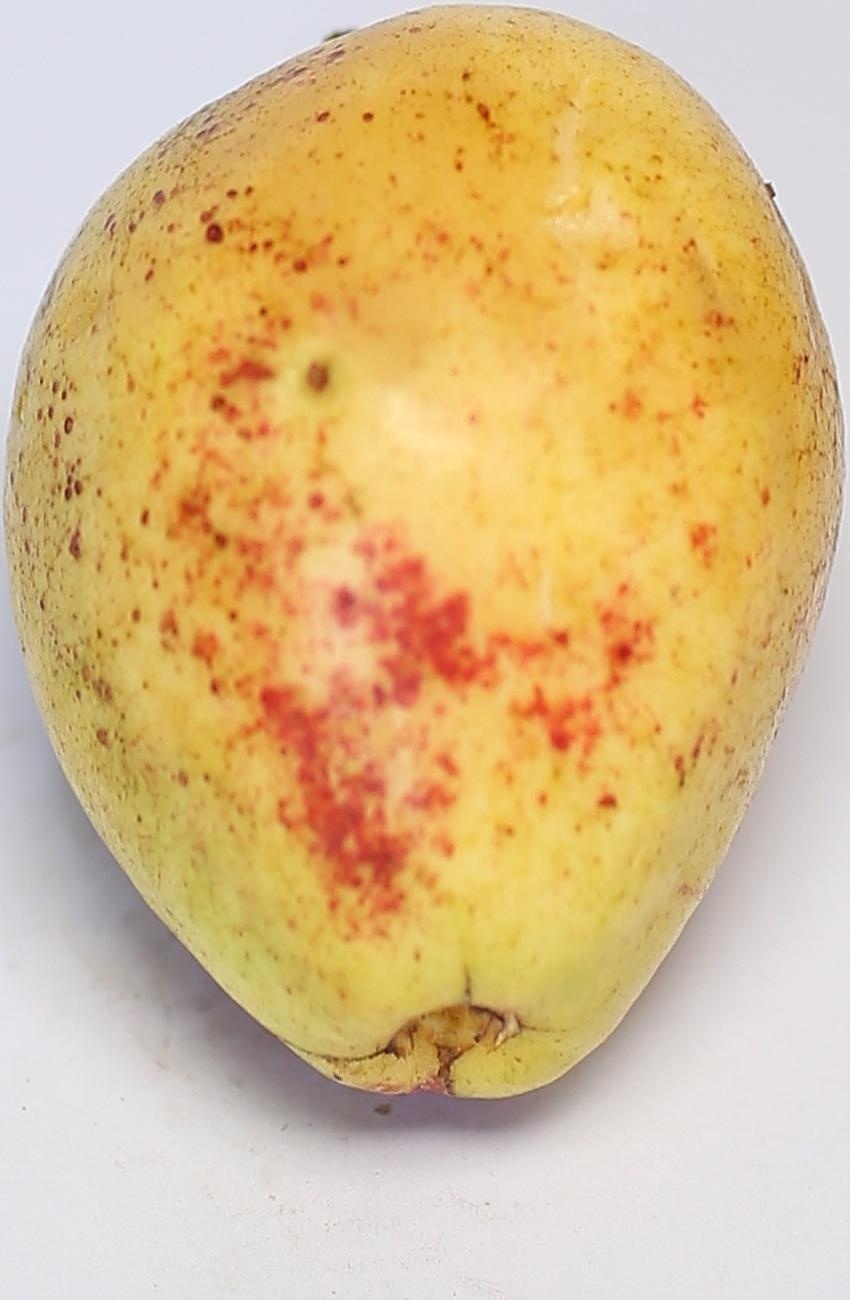
Maturity: ripe
Variety: riyali